Royal Arcade, Cardiff

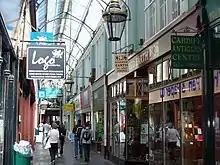
Inside the Royal Arcade

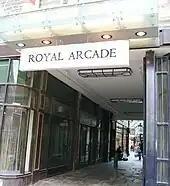
The entrance to the Royal Arcade, from The Hayes

The Royal Arcade is a shopping arcade in Cardiff, South Wales.